Syncaris pacifica

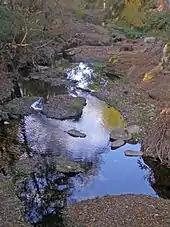
Sonoma Creek, a habitat of "Syncaris pacifica"

California freshwater shrimp prefer streams that have water flowing year round with predominately low gradient flows. In the summer months with little precipitation and surface runoff the flow rates can be very low with larger pools but they characteristically transport heavy runoff during the rainy winter season. Within a given stream, "S. pacifica" prefers slow- to medium-flowing pools and glide areas with overhanging banks. They do not inhabit even slightly brackish stream segments, but have been found to survive a minimum of 13 days in 50% seawater, perhaps allowing seed populations to colonize nearby streams as was possibly seen in Olema Creek.